Jason Lee (judge)

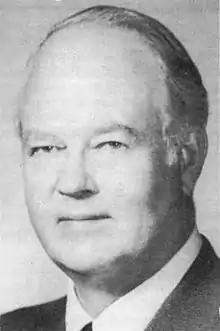

Jason Dwight Lee (June 2, 1915 – February 19, 1980) was an American politician and judge in the state of Oregon. A controversial lawyer, he served on the Oregon Court of Appeals and made an unsuccessful attempt at joining the Oregon Supreme Court and was the defendant in several cases that made their way to the state's highest court. His attorney records were the subject of a lawsuit that opened lawyer discipline records up for public scrutiny.